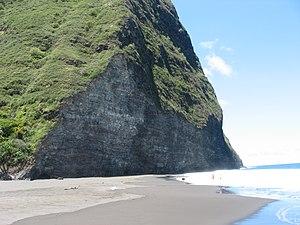
Le Kohala est un volcan éteint des États-Unis situé sur l'île d'Hawaï, dans l'État du même nom. Âgé de près d'un million d'années et ayant émergé il y a 500 000 ans, c'est le plus ancien des cinq volcans majeurs de l'île. Sa dernière éruption remonte à 120 000 ans. La montagne a été fortement érodée, notamment par un vaste glissement de terrain qui a ramené son altitude à 1 670 mètres il y a 250 à 300 000 ans. Elle est par ailleurs entaillée de plusieurs profondes gorges, dont la géomorphologie est en grande partie façonnée par un ensemble d'intrusions magmatiques, près de la caldeira sommitale, qui dictent le réseau hydrologique. Ces ressources en eau ont été exploitées et canalisées afin de fournir les besoins agricoles et domestiques. Le versant sous le vent, moins exposé aux pluies, a été principalement utilisé pour cultiver la patate douce et la canne à sucre. D'une manière générale, la différence de précipitations entre les deux versants est responsable d'écosystèmes naturels très variés, abritant de nombreuses espèces endémiques dont l'existence est fragilisée par le peuplement humain et l'introduction d'espèces invasives.